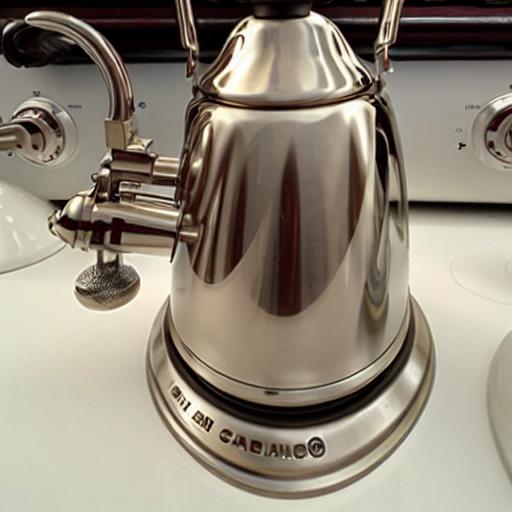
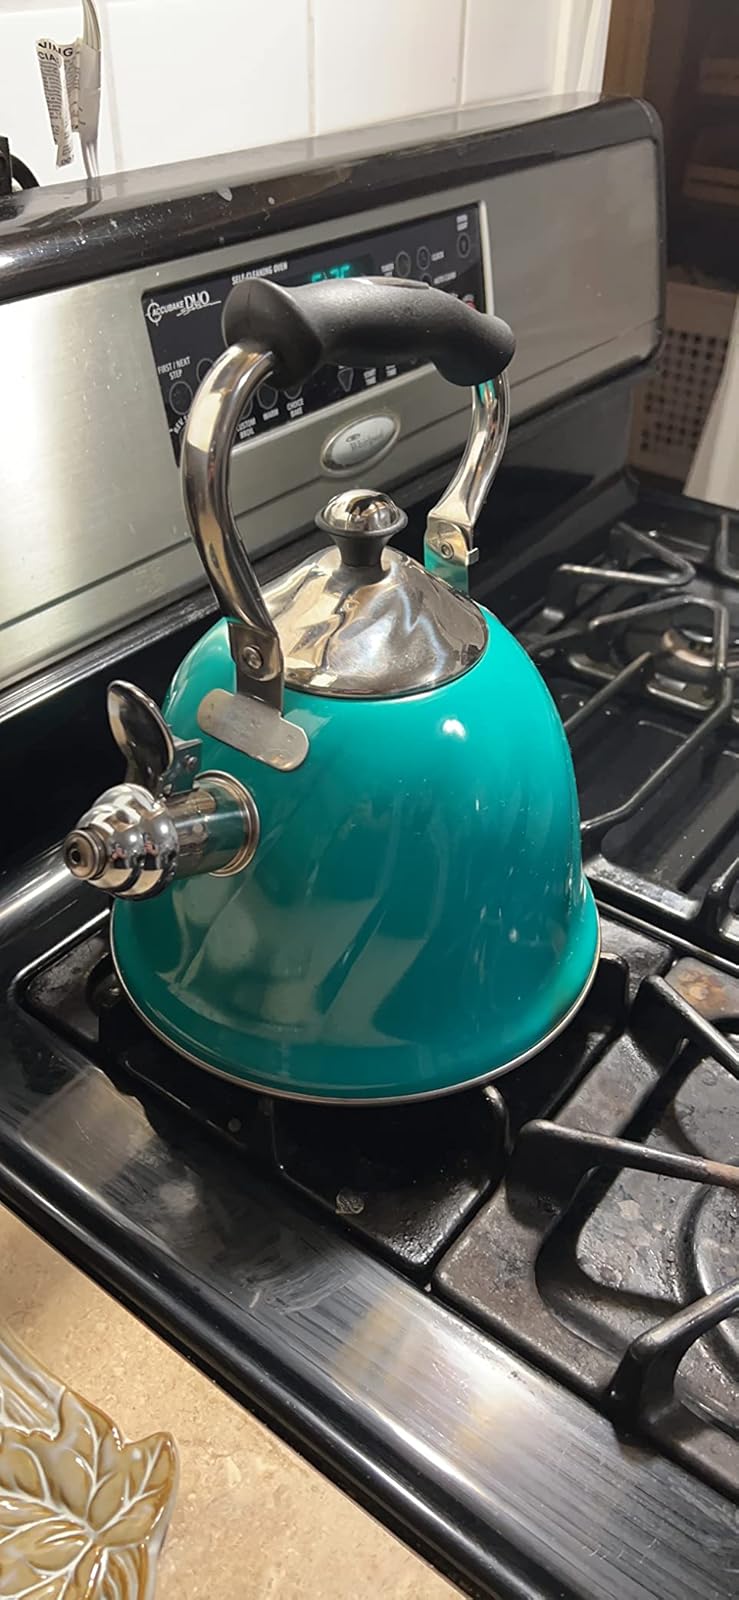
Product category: items_kettle
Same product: no